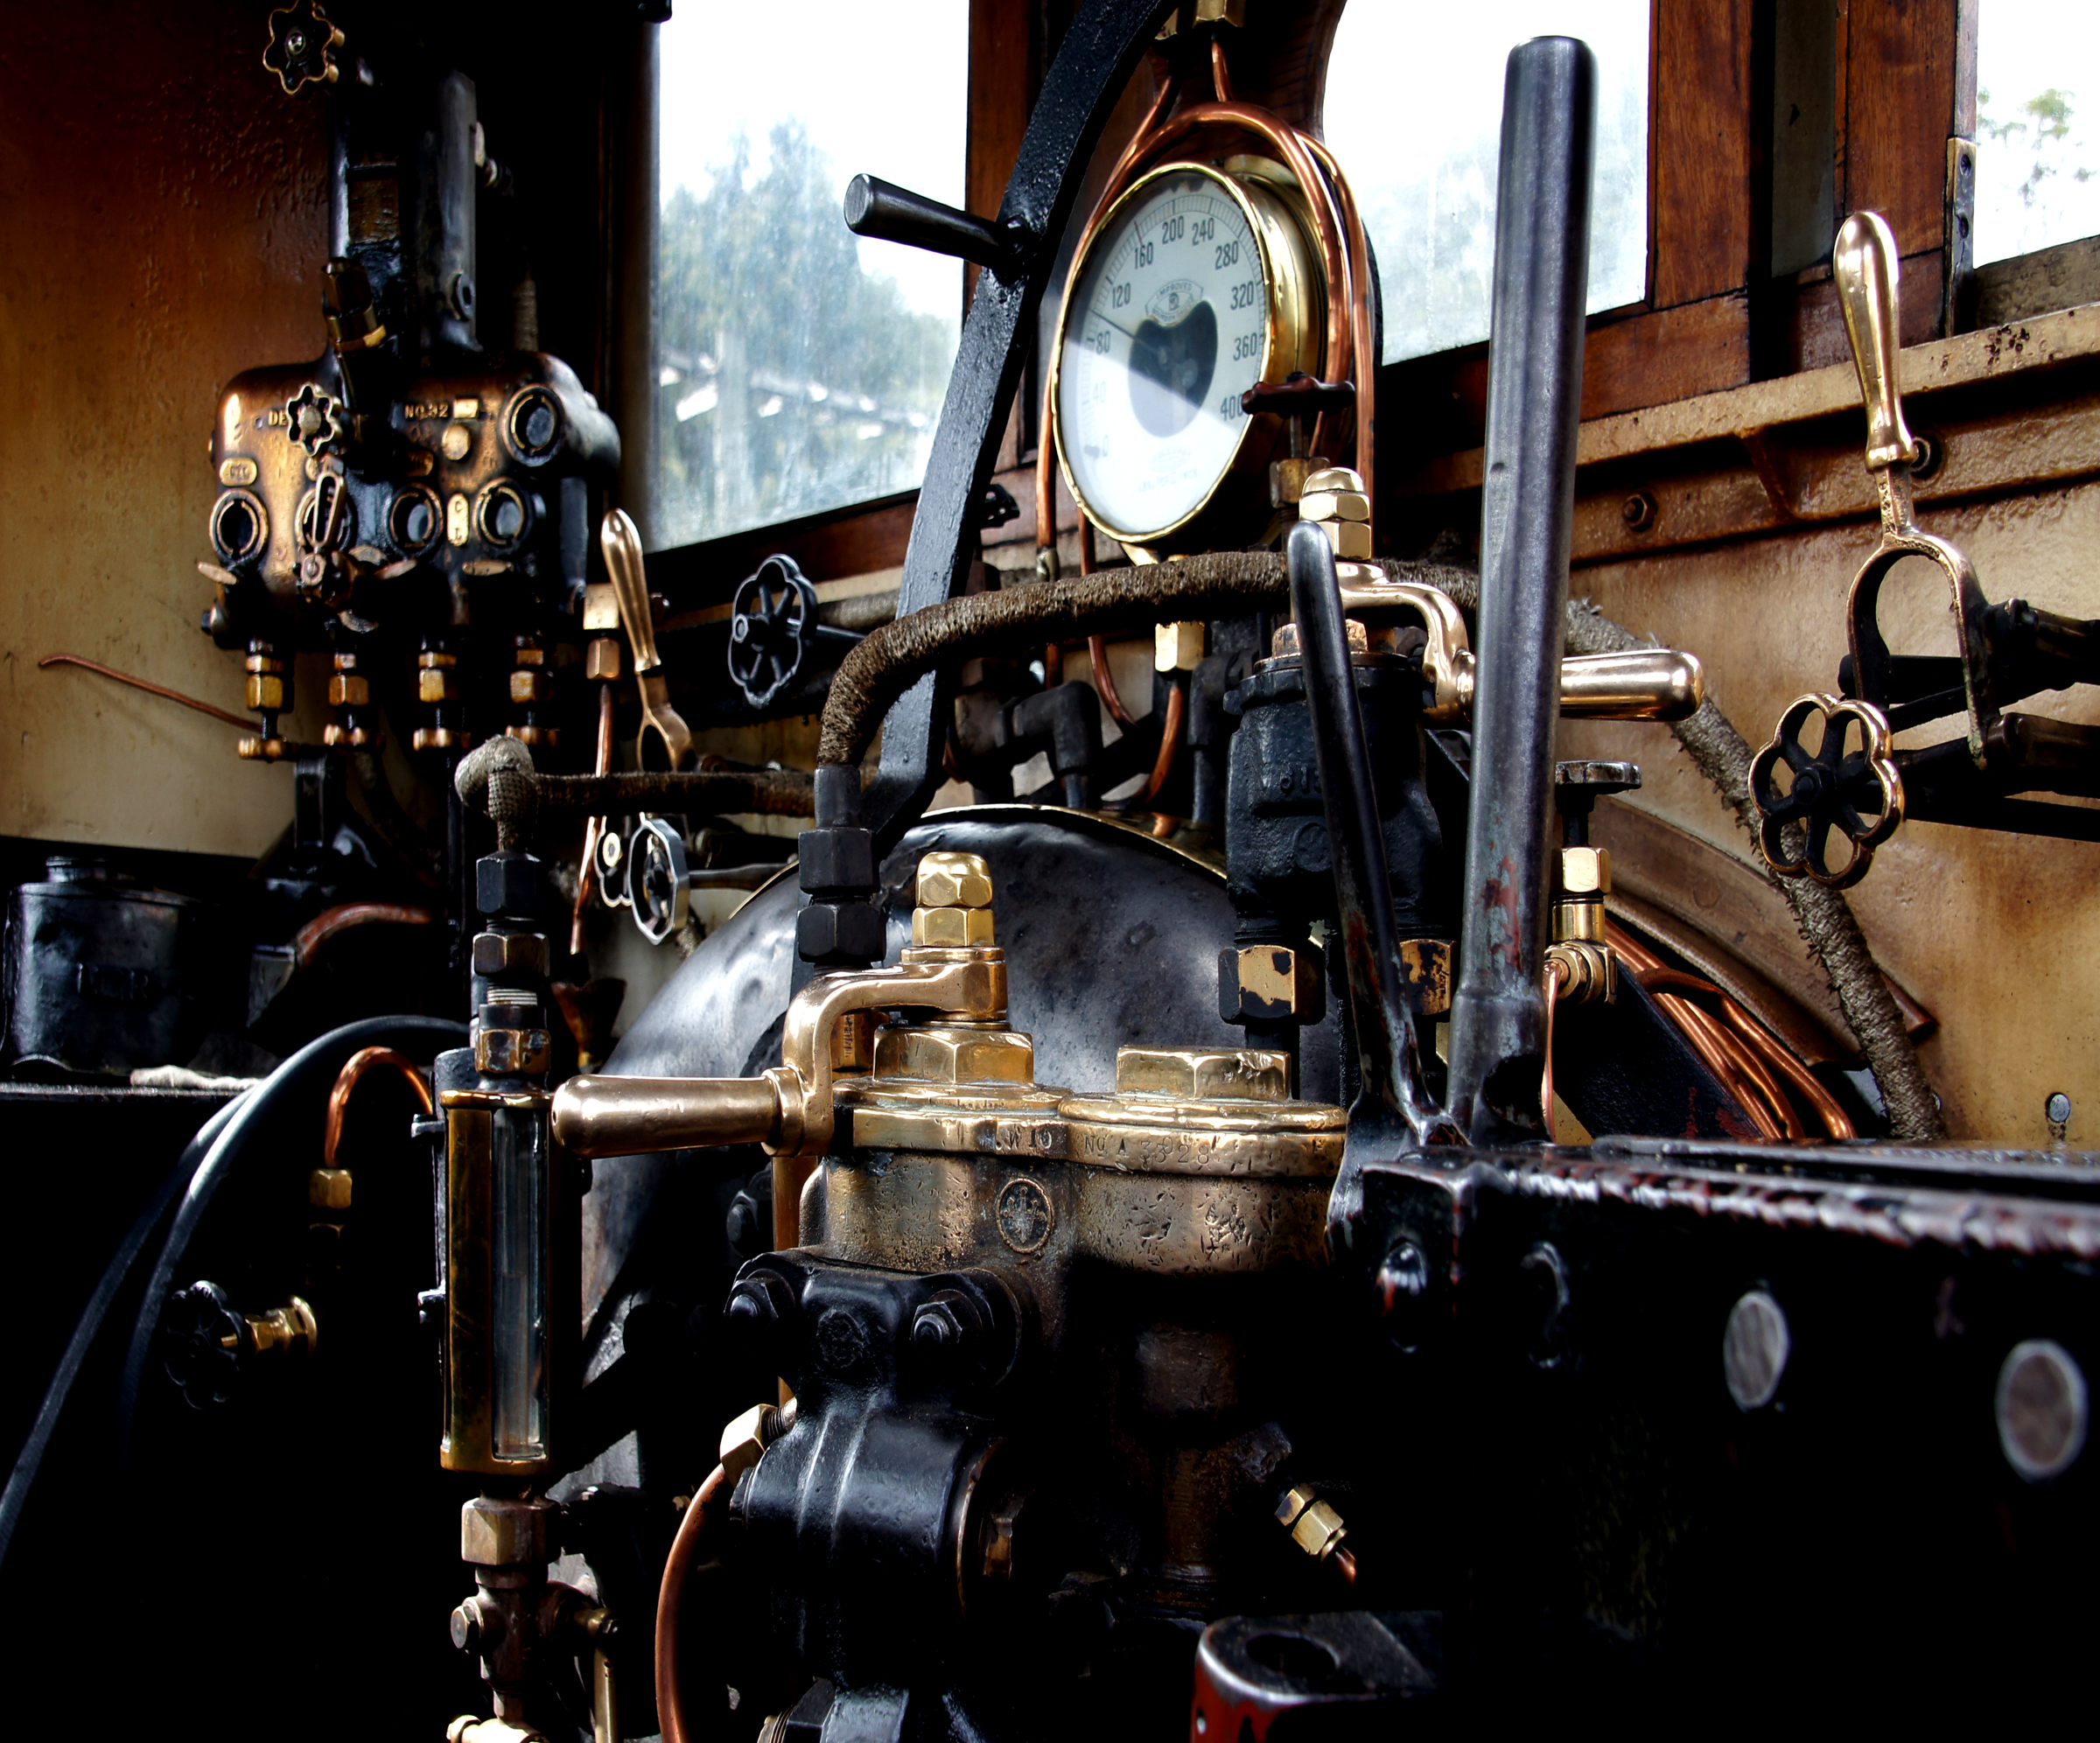
car, vehicle, publicdomain, engine, steam engine, trains, sonydslra580, tamron18270, traincab, aircraft engine, automotive engine part